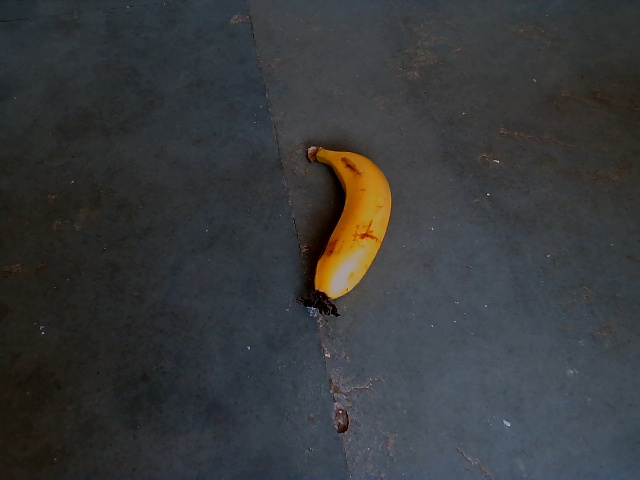
Label: Ripe_Banana